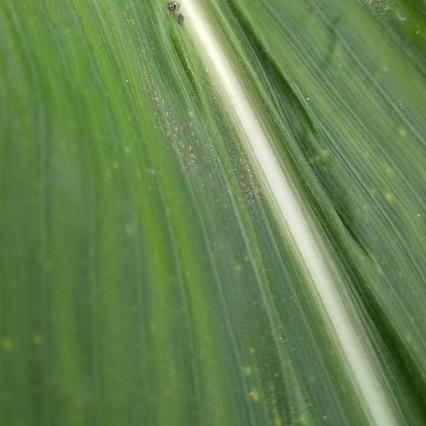
Crop: Maize
Condition: stripe-d